Inhumans (TV series)

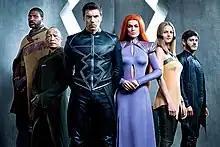
The first cast image for the series, featuring Ikwuakor, Leung, Mount, Swan, Cornish, and Rheon in costume, was met with backlash from both fans and critics.

ABC, IMAX, and Marvel Television looked to create a joint marketing and promotion plan for the series across their proprietary media platforms, which would be the first such cross-platform marketing launch of a television series. This approach was described by industry analysts as "a can't-miss cross-platform push".